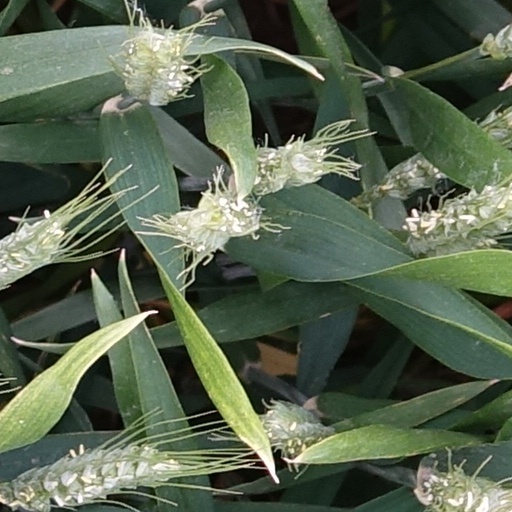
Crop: wheat